Little River Turnpike Bridge

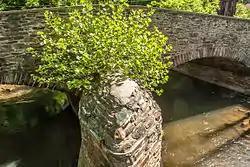
Little River Turnpike Bridge over US 50 in Aldie, showing both arches and parapet wall

The Little River Turnpike Bridge carries U.S. Route 50 (US 50) across the Little River near Aldie in Loudoun County, Virginia. The two-arch masonry bridge was built in 1826 by the Little River Turnpike Company, which built the roadway that is now US 50. The costs of the bridge were apparently shared between that company and the Ashley's Gap Turnpike Company. It is one of a small number of masonry arch bridges still carrying a major through road in the state. It is about long and wide.